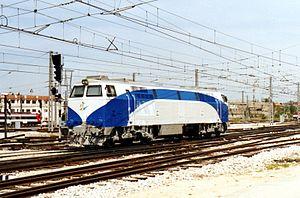
La série 333.2 diesel est née de la nécessité pour la Renfe de disposer d'un materiel thermique capable de circuler à 160 km/h., à une époque où la série 333.0 commence à donner d'inquiétants signes d'instabilité, leur vitesse maximale étant désormais limitée à 120 km/h.